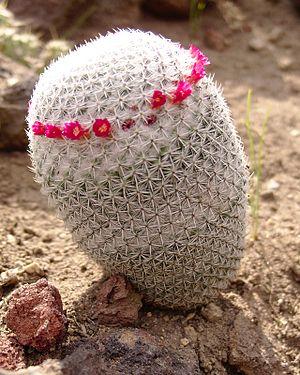
Mammillaria albilanata, aussi appelé Biznaguita en espagnol, est une espèce de cactus du genre Mammillaria endémique du Sud-Ouest du Mexique, plus particulièrement dans les États de Chiapas, Colima, Guerrero, Oaxaca et Puebla.